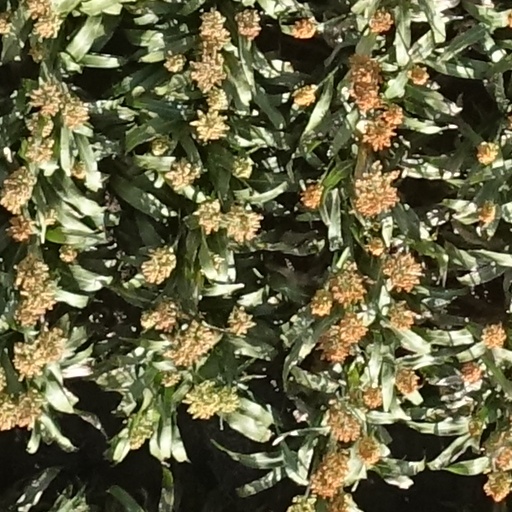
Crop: sorghum